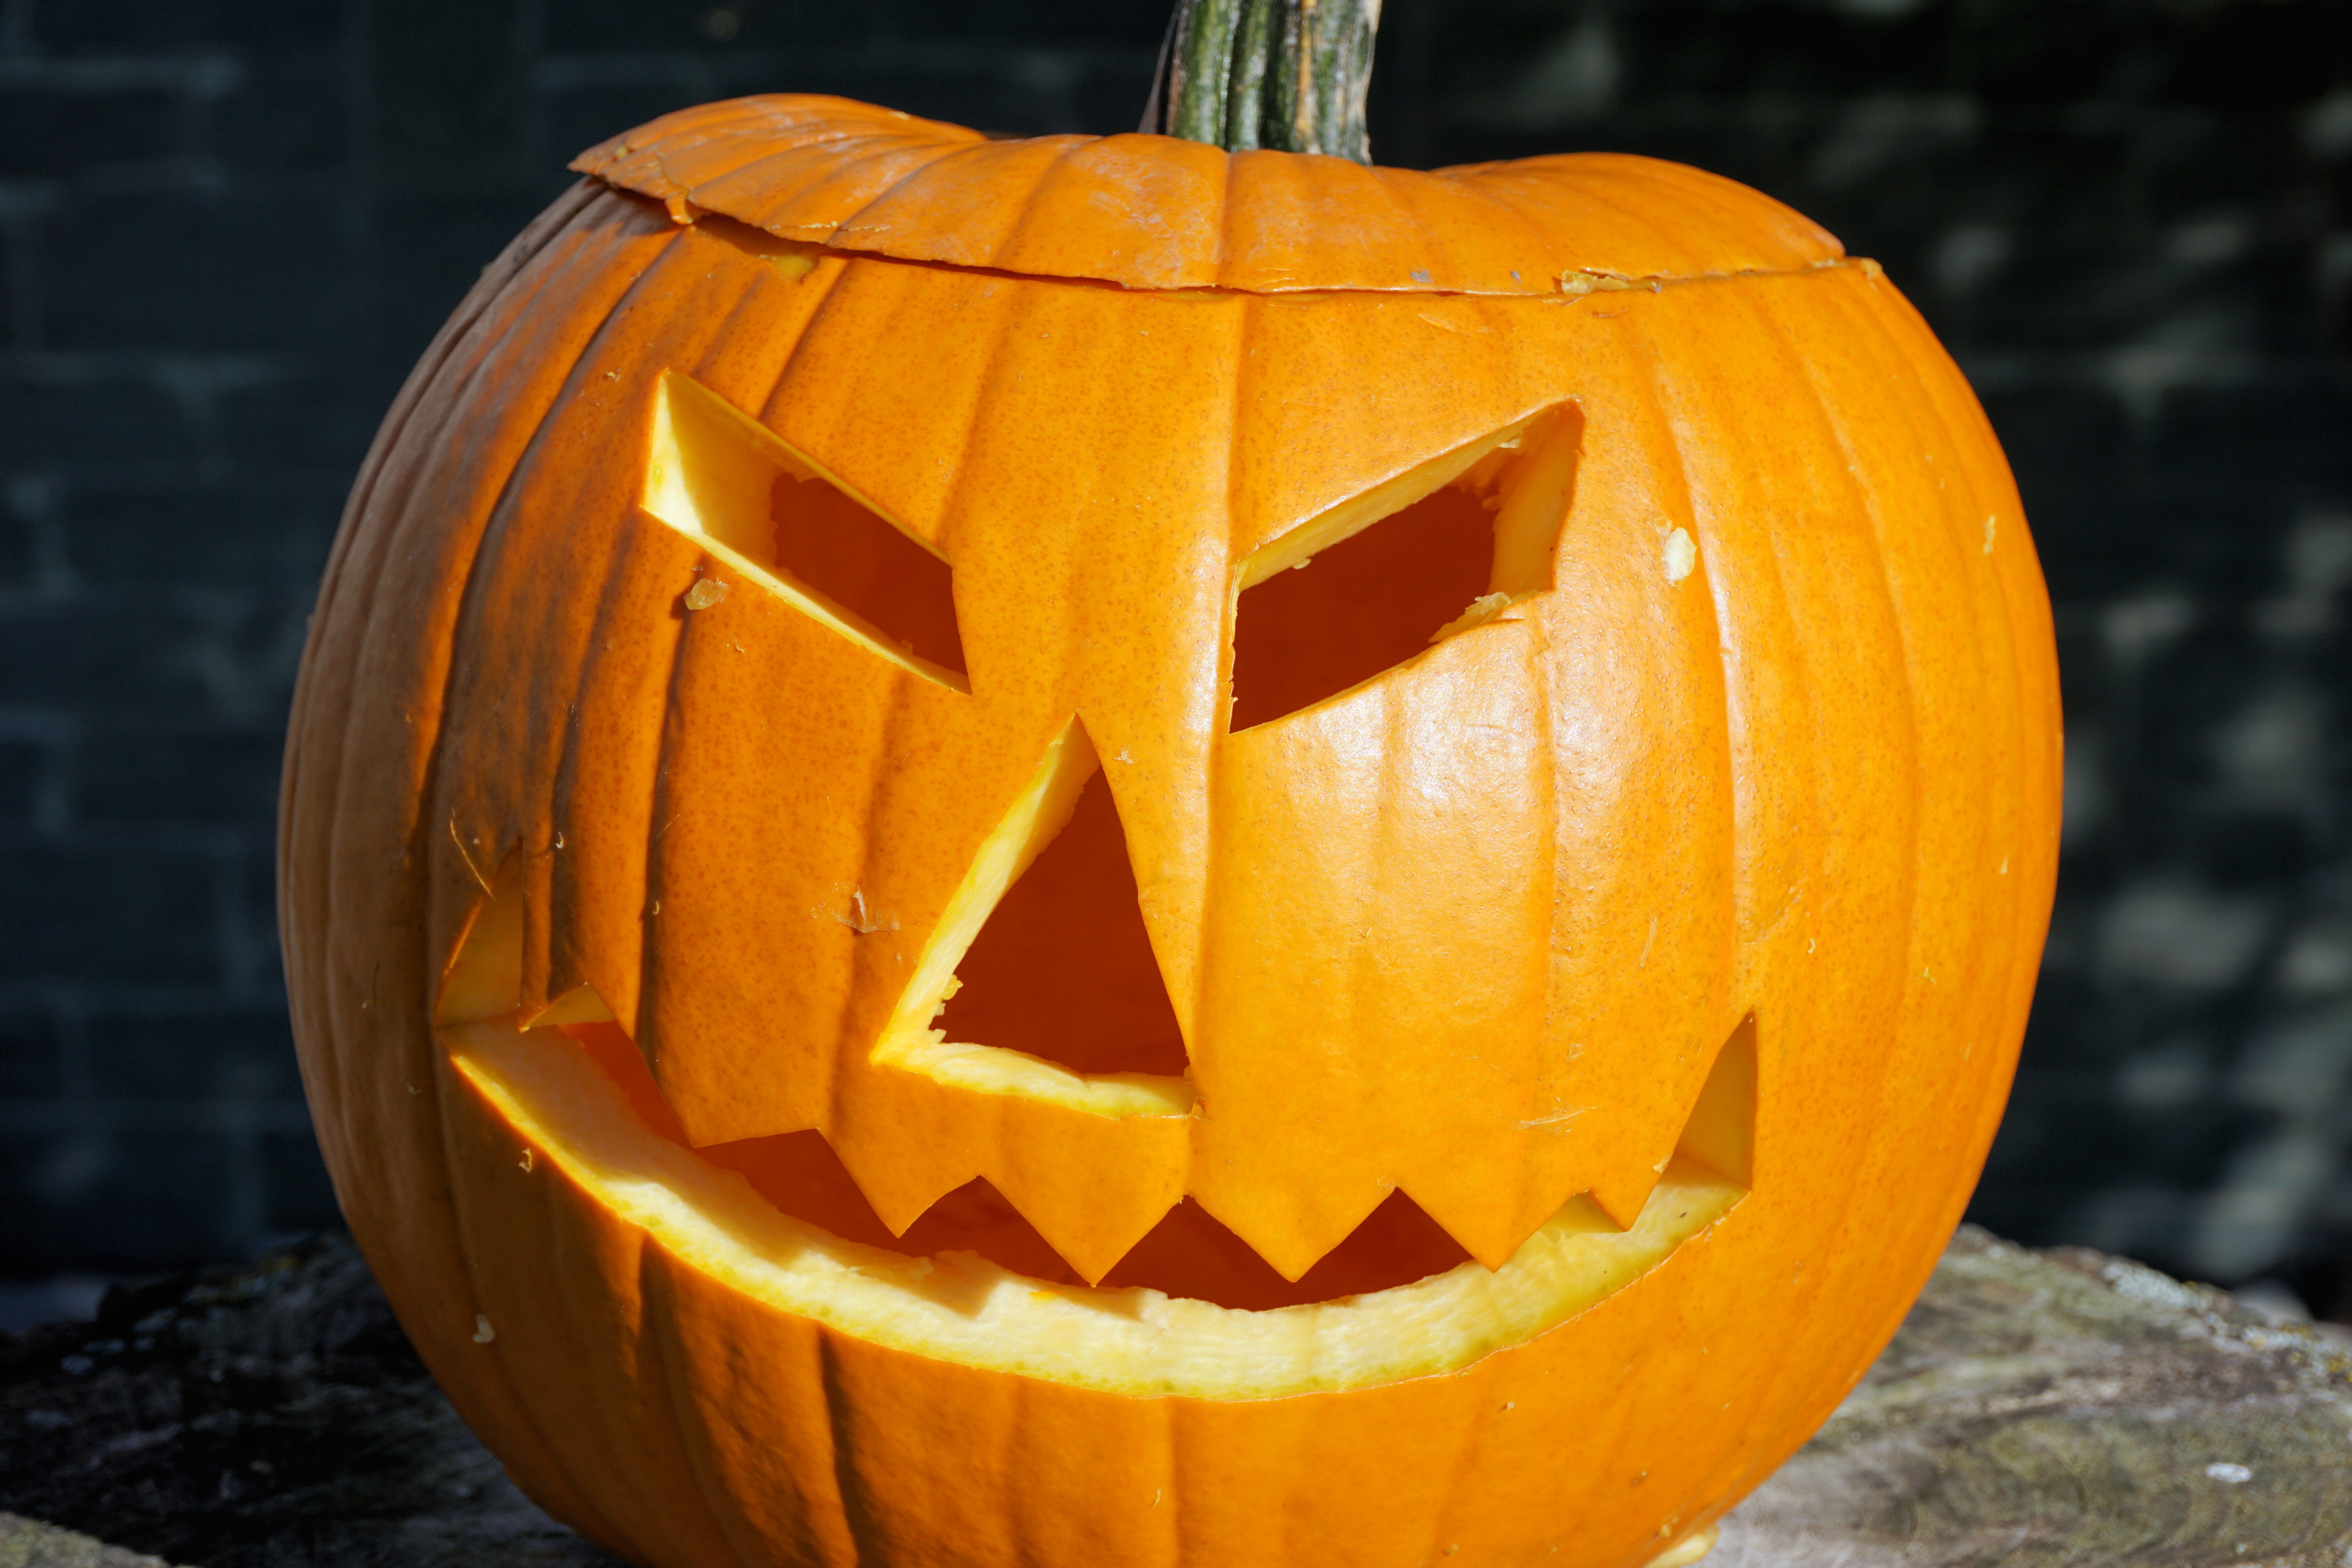
decoration, autumn, pumpkin, halloween, holiday, gourd, deco, jack o lantern, calabaza, carving, cucurbita, autumn decoration, decorative squashes, halloweenkuerbis, man made object, winter squash